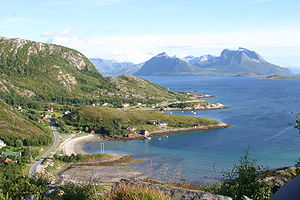
Draugen / Kampen mellem draug og dødninge
Lurøy, hvor draug og dødninge angiveligt sloges juleaften 1837.
For alternative betydninger, se Dødning.